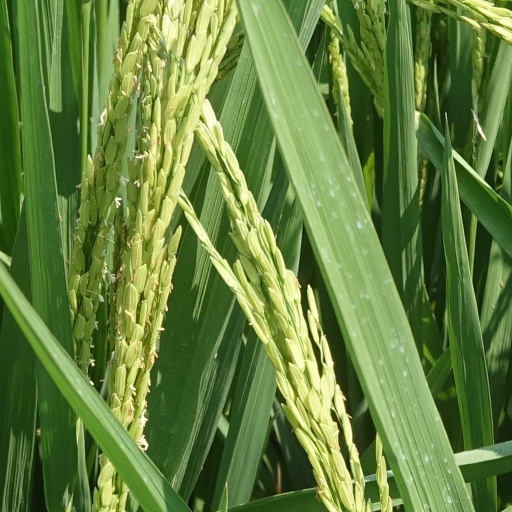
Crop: rice